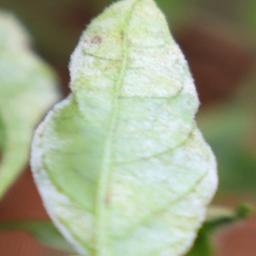
Label: powdery mildew